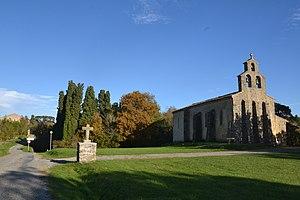
Croix et église Sainte-Marie à Malegoude (Ariège, France).
Malegoude est une commune française, située dans le département de l'Ariège en région Occitanie.